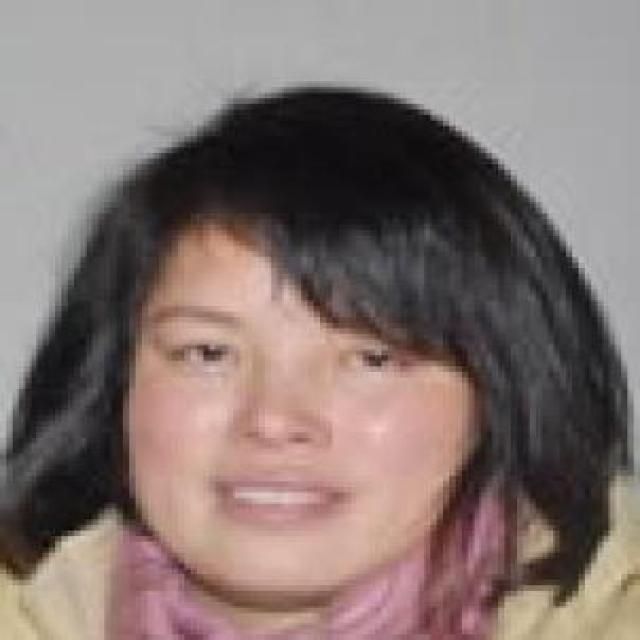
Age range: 21-44